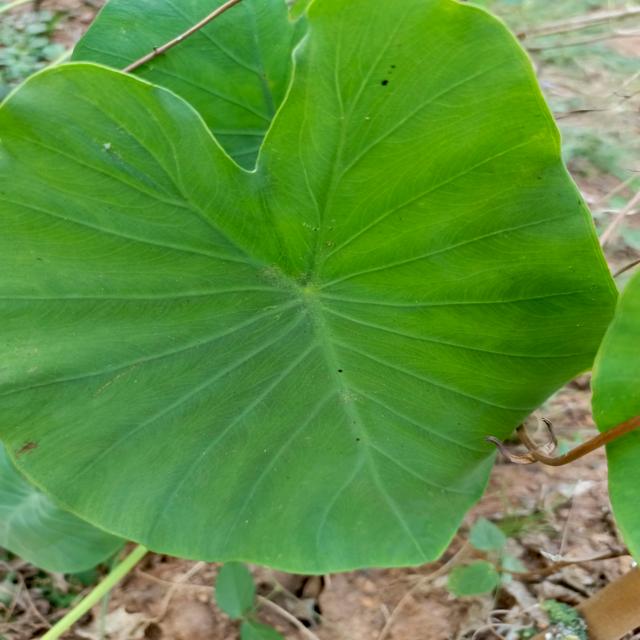
Label: Healthy